List of Adventure Time characters

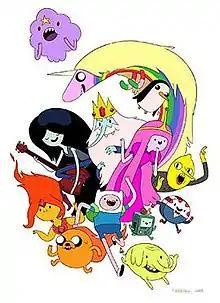
The main and recurring cast of "Adventure Time", drawn by former lead character designer Andy Ristaino; listed here from left to right: Top Row: Lumpy Space Princess, Lady Rainicorn, Gunter (the penguin) Second Row from Top: Marceline, Ice King, Princess Bubblegum, Lemongrab Third Row from Top: Flame Princess, Finn the Human, BMO and the Snail, Peppermint Butler Bottom Row: Jake the Dog, Tree Trunks.

The American animated television franchise "Adventure Time" features a cast of fictional characters created by Pendleton Ward. The first series in the franchise, "Adventure Time" revolves around the adventures of protagonists Finn the Human (voiced by Jeremy Shada), a teenage human boy, and his best friend Jake the Dog (voiced by John DiMaggio), a dog with magical powers to change shape and grow and shrink at will. Finn and Jake live in the post-apocalyptic Land of Ooo, where they travel on various adventures. Along the way, they interact with the other main characters of the show: Princess Bubblegum (voiced by Hynden Walch), the Ice King, Simon Petrikov (voiced by Tom Kenny), and Marceline the Vampire Queen (voiced by Olivia Olson). The second series "", follow these characters along with the Peppermint Butler "Pep" (voiced by Steve Little), while "" follows Fionna Campbell (voiced by Madeleine Martin), Cake the Cat (voiced by Roz Ryan), Prismo the Wishmaster (voiced by Sean Rohani), Gary Prince (voiced by Andrew Rannells), Marshall Lee (voiced by Donald Glover), and the Scarab (voiced by Kayleigh McKee), along with a returning Kenny as Simon Petrikov.